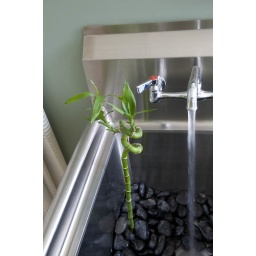
natural stone pebbles and a bamboo plant were set in the sink to soften the stainless steel sink.